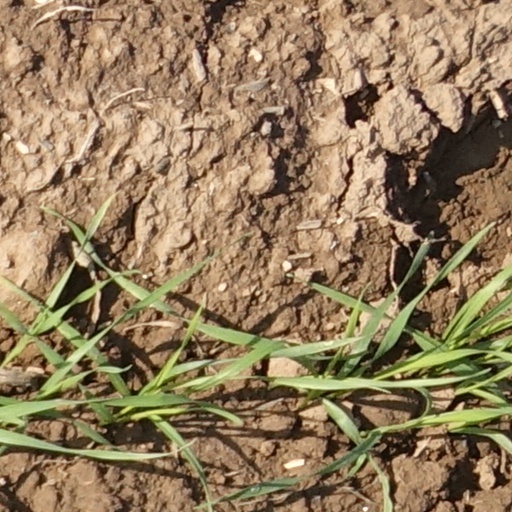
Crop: wheat